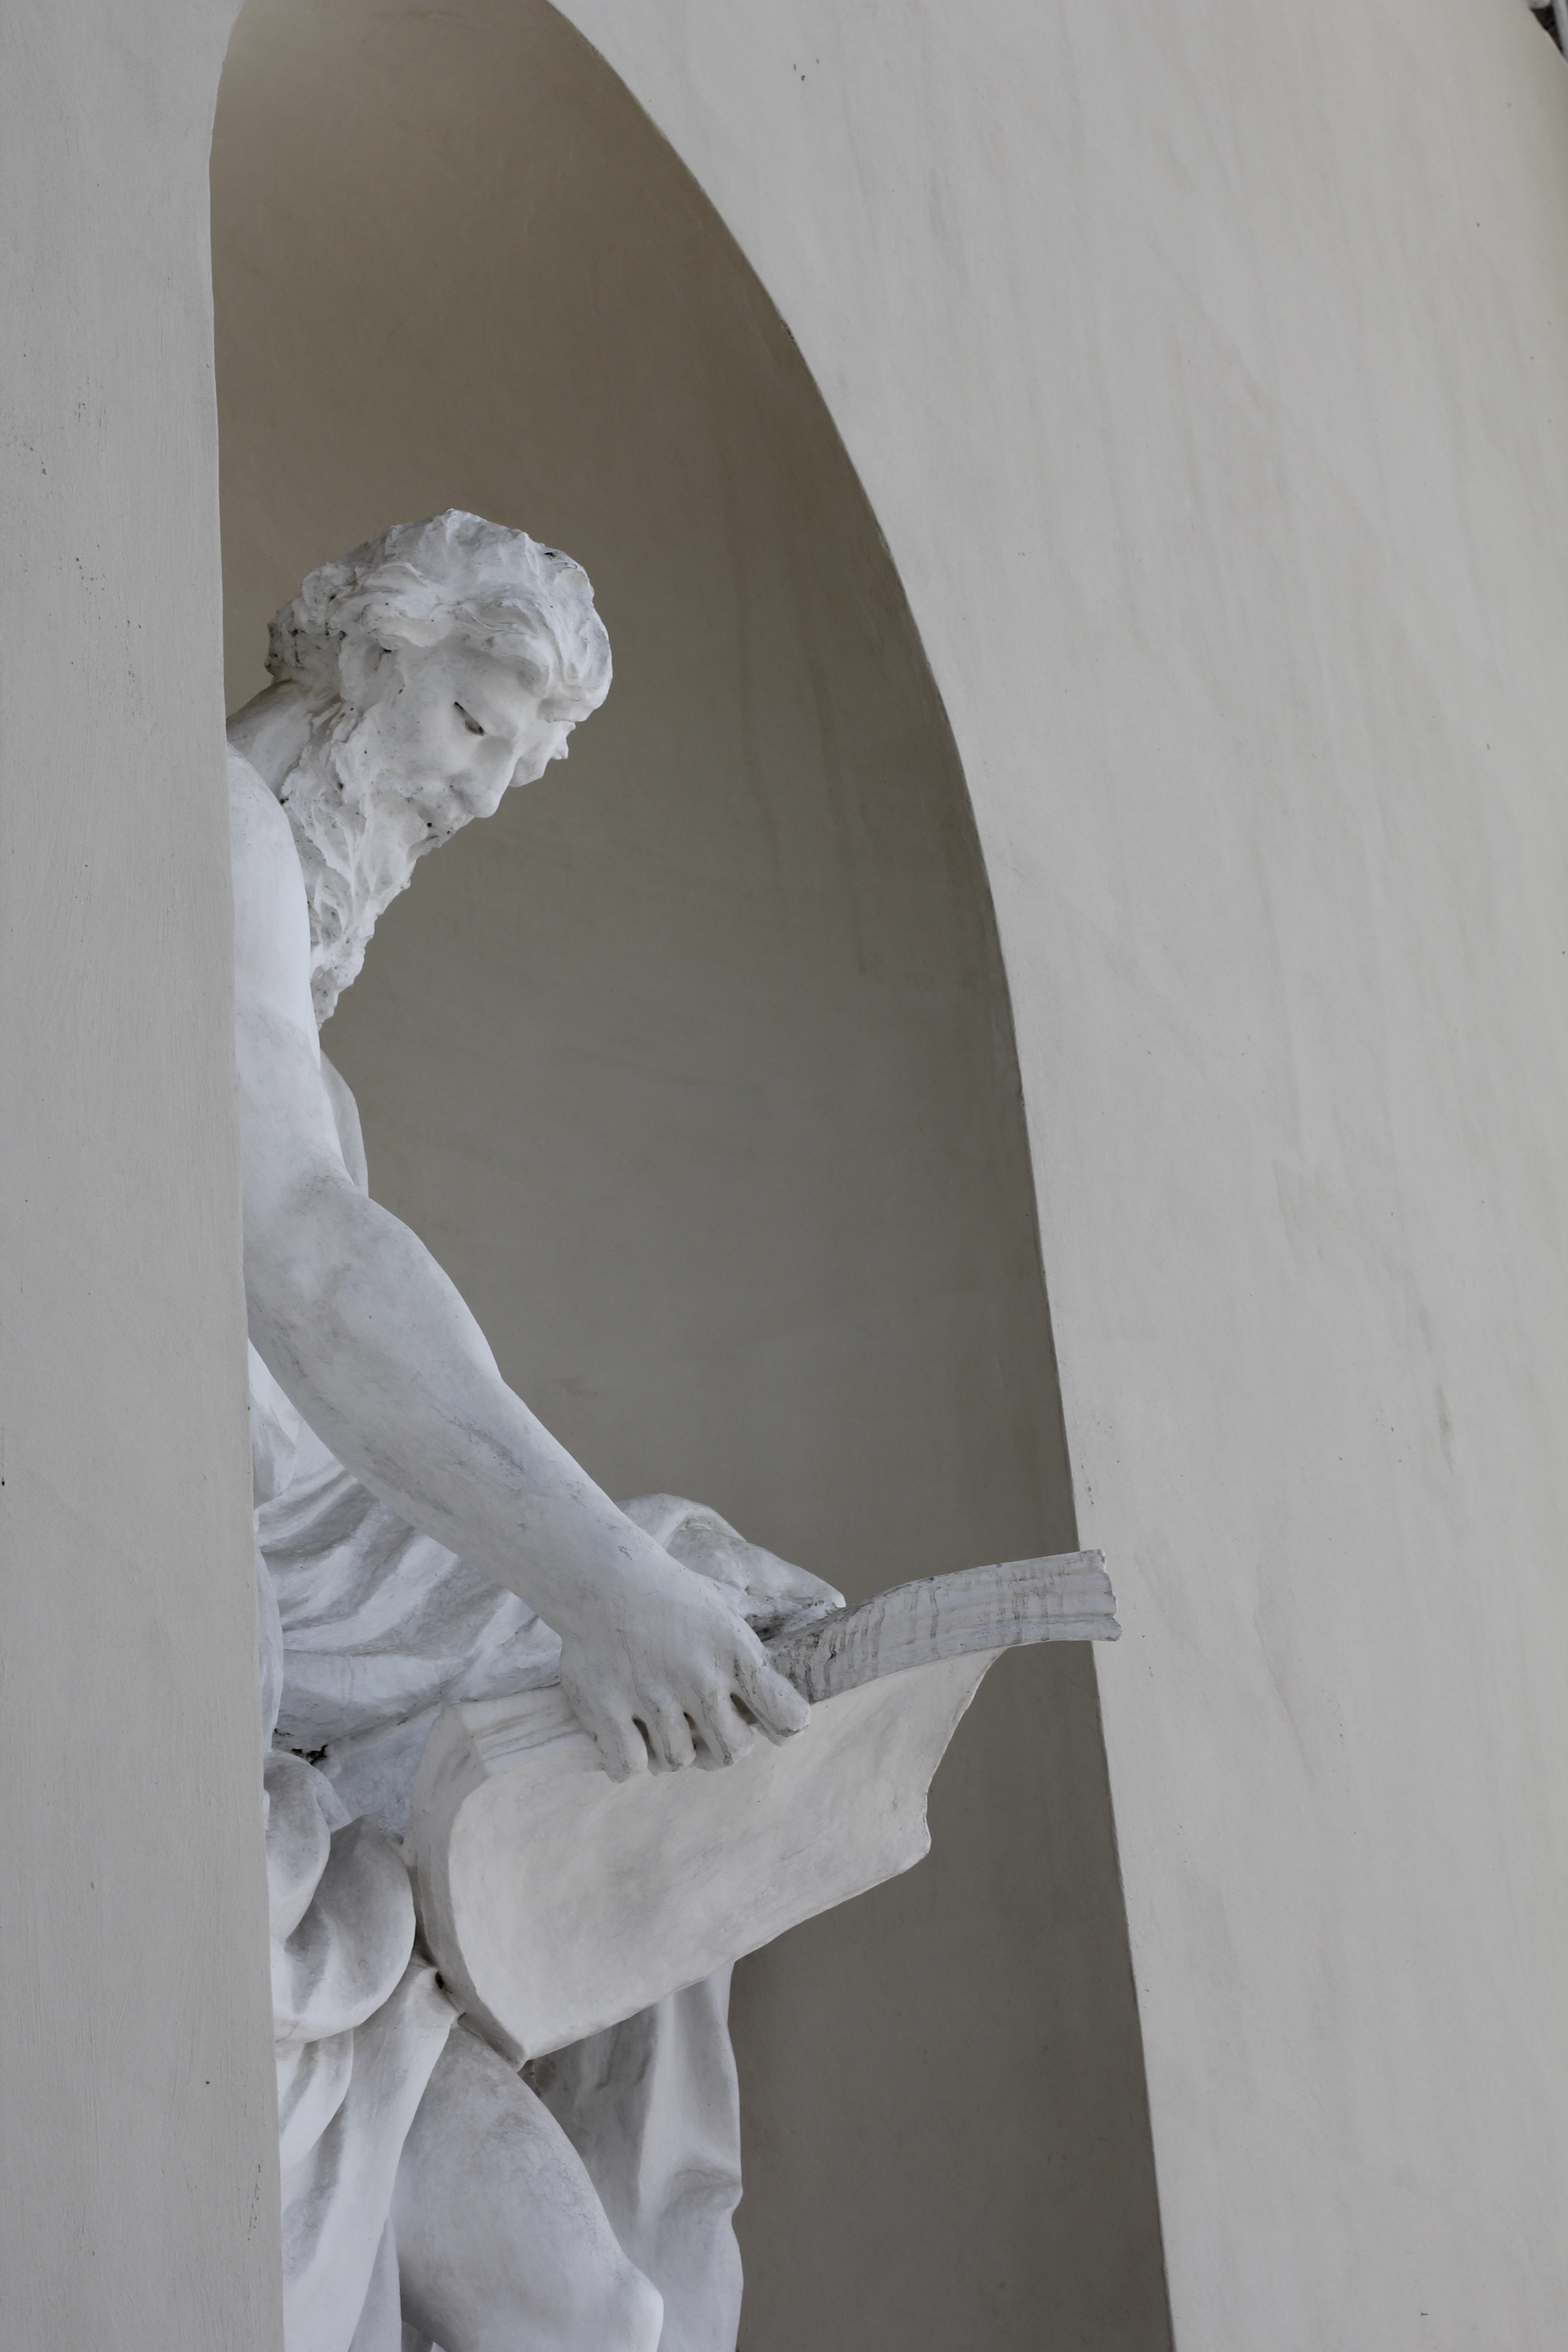
wing, architecture, white, monument, statue, facade, old town, sculpture, art, sketch, drawing, carving, relief, historically, lithuania, vilnius, plaster, gable, eastern europe, houses facades, stone carving